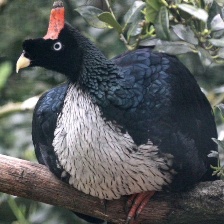
Species: HORNED GUAN
Scientific name: OREOPHASIS DERBIANUS